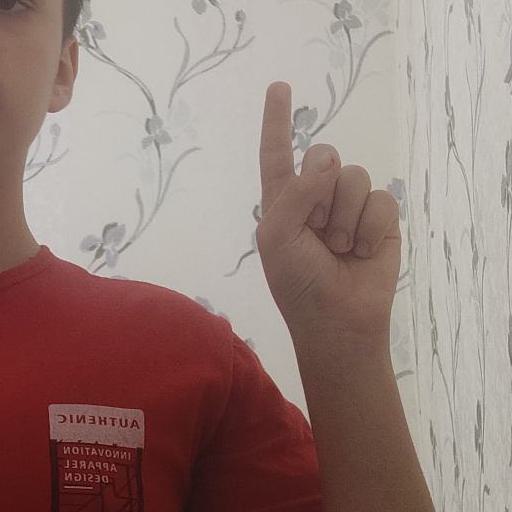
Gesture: one